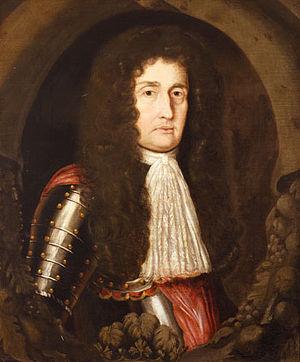
La révolte de Boston est un soulèvement populaire qui a eu lieu le 18 avril 1689 contre le gouverneur du dominion de Nouvelle-Angleterre, Edmund Andros.